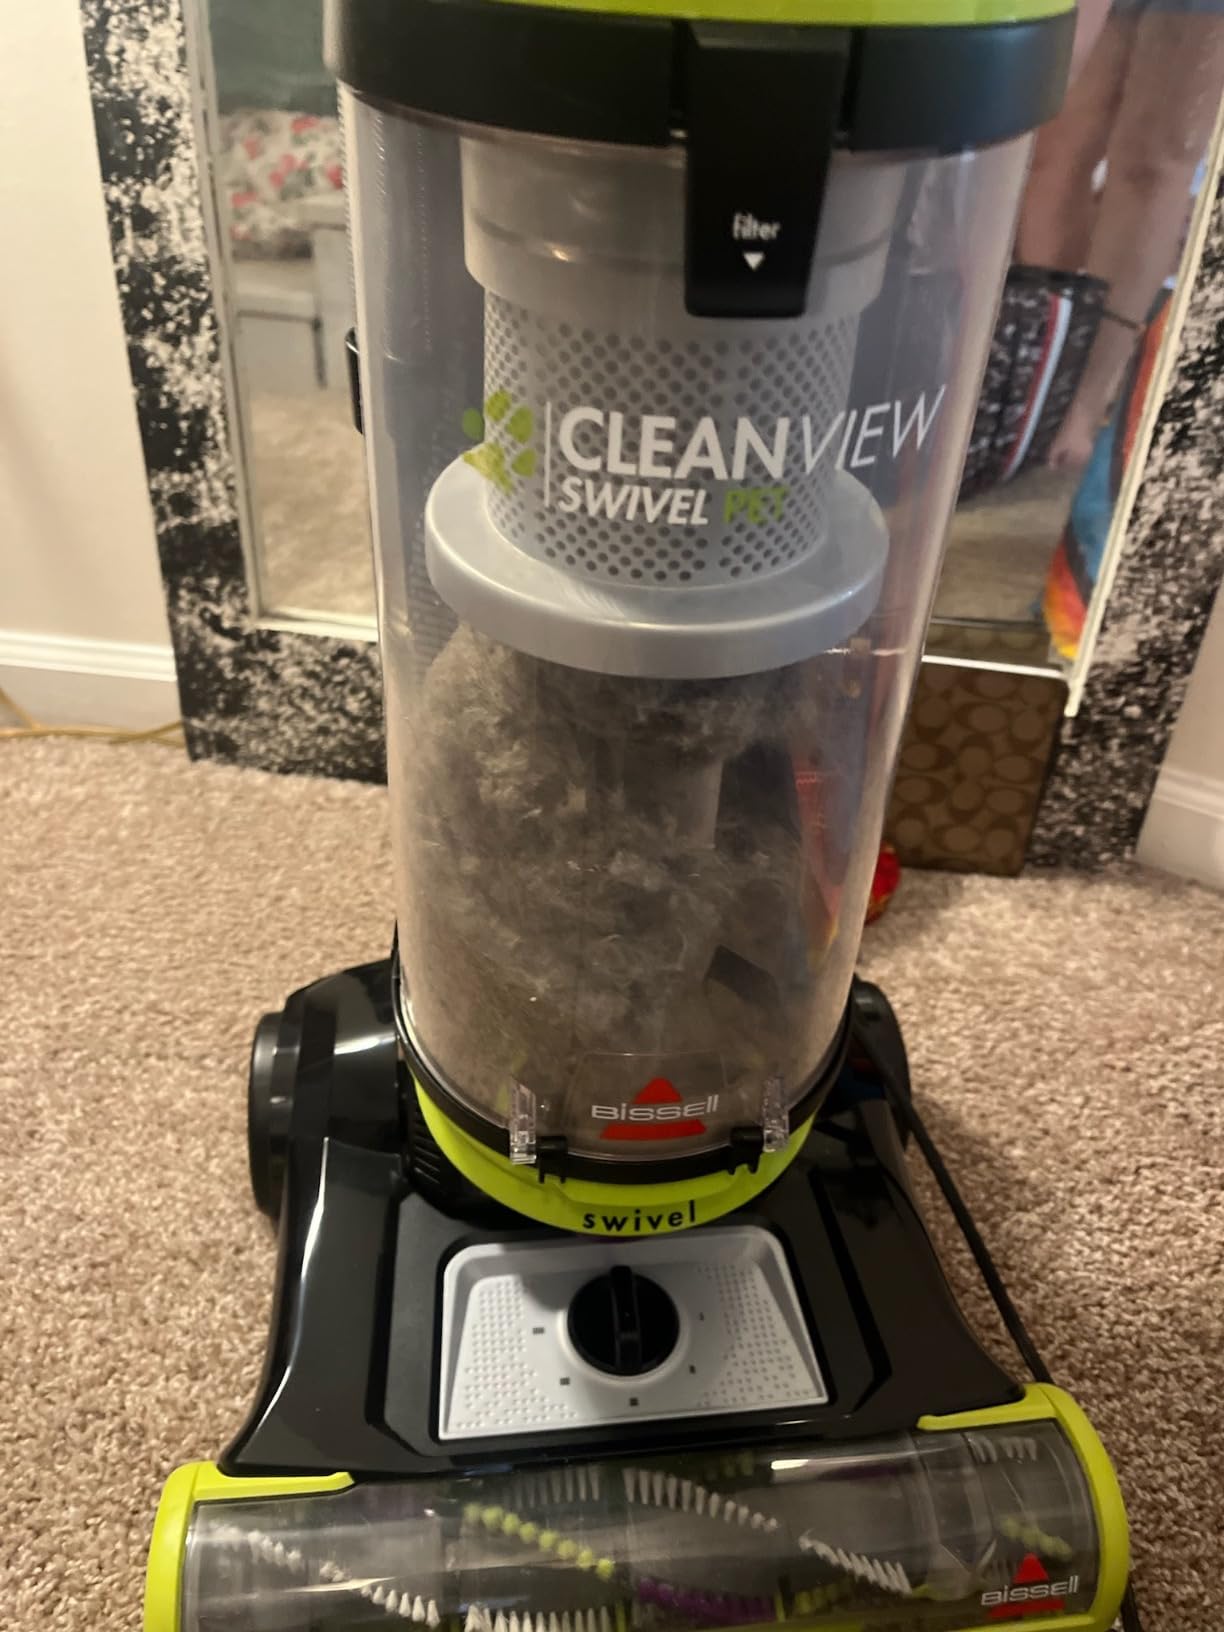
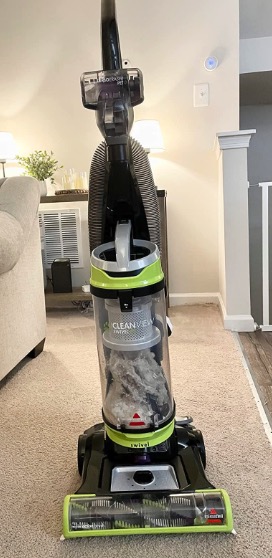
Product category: items_vacuum
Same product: yes